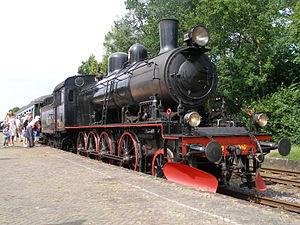
La Zuid-Limburgse Stoomtrein Maatschappij est un chemin de fer touristique situé dans le Limbourg néerlandais.